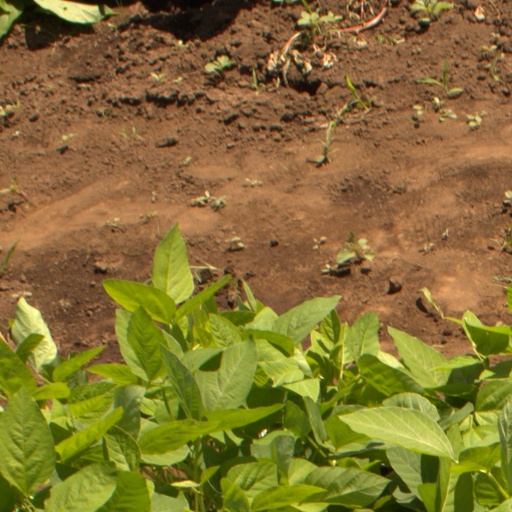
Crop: soybean